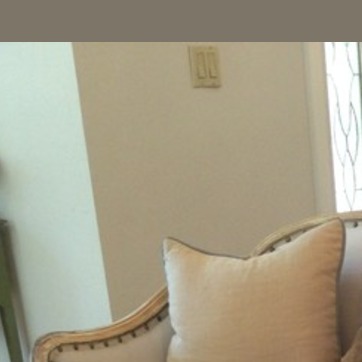
Material: painted